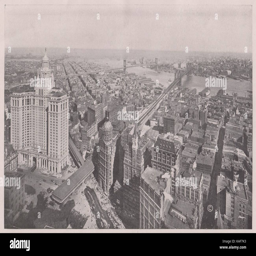
looking east showing the huge municipal building alongside of the average office and residence